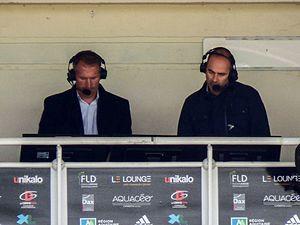
Olivier Magne est un joueur de rugby à XV, né le 11 avril 1973 à Aurillac. Évoluant au poste de troisième ligne aile, il a été international pendant plus de dix ans.